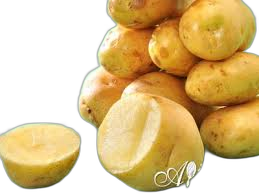
Waste category: biological